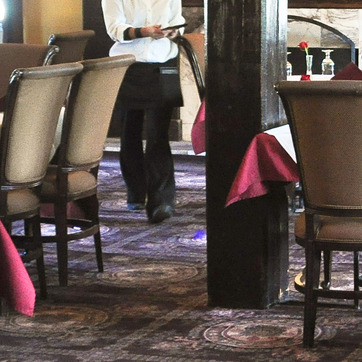
Material: carpet